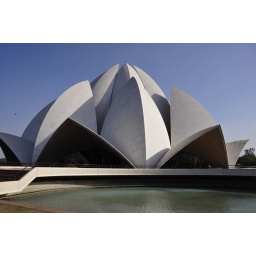
This is a Ba'hai Temple, made of white marble in the shape of a lotus flower - pretty incredible!!!